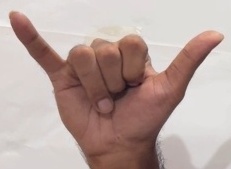
ASL sign: Y